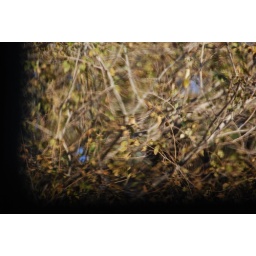
shot thru the old glass windows in the computer room, distorts quite a bit.